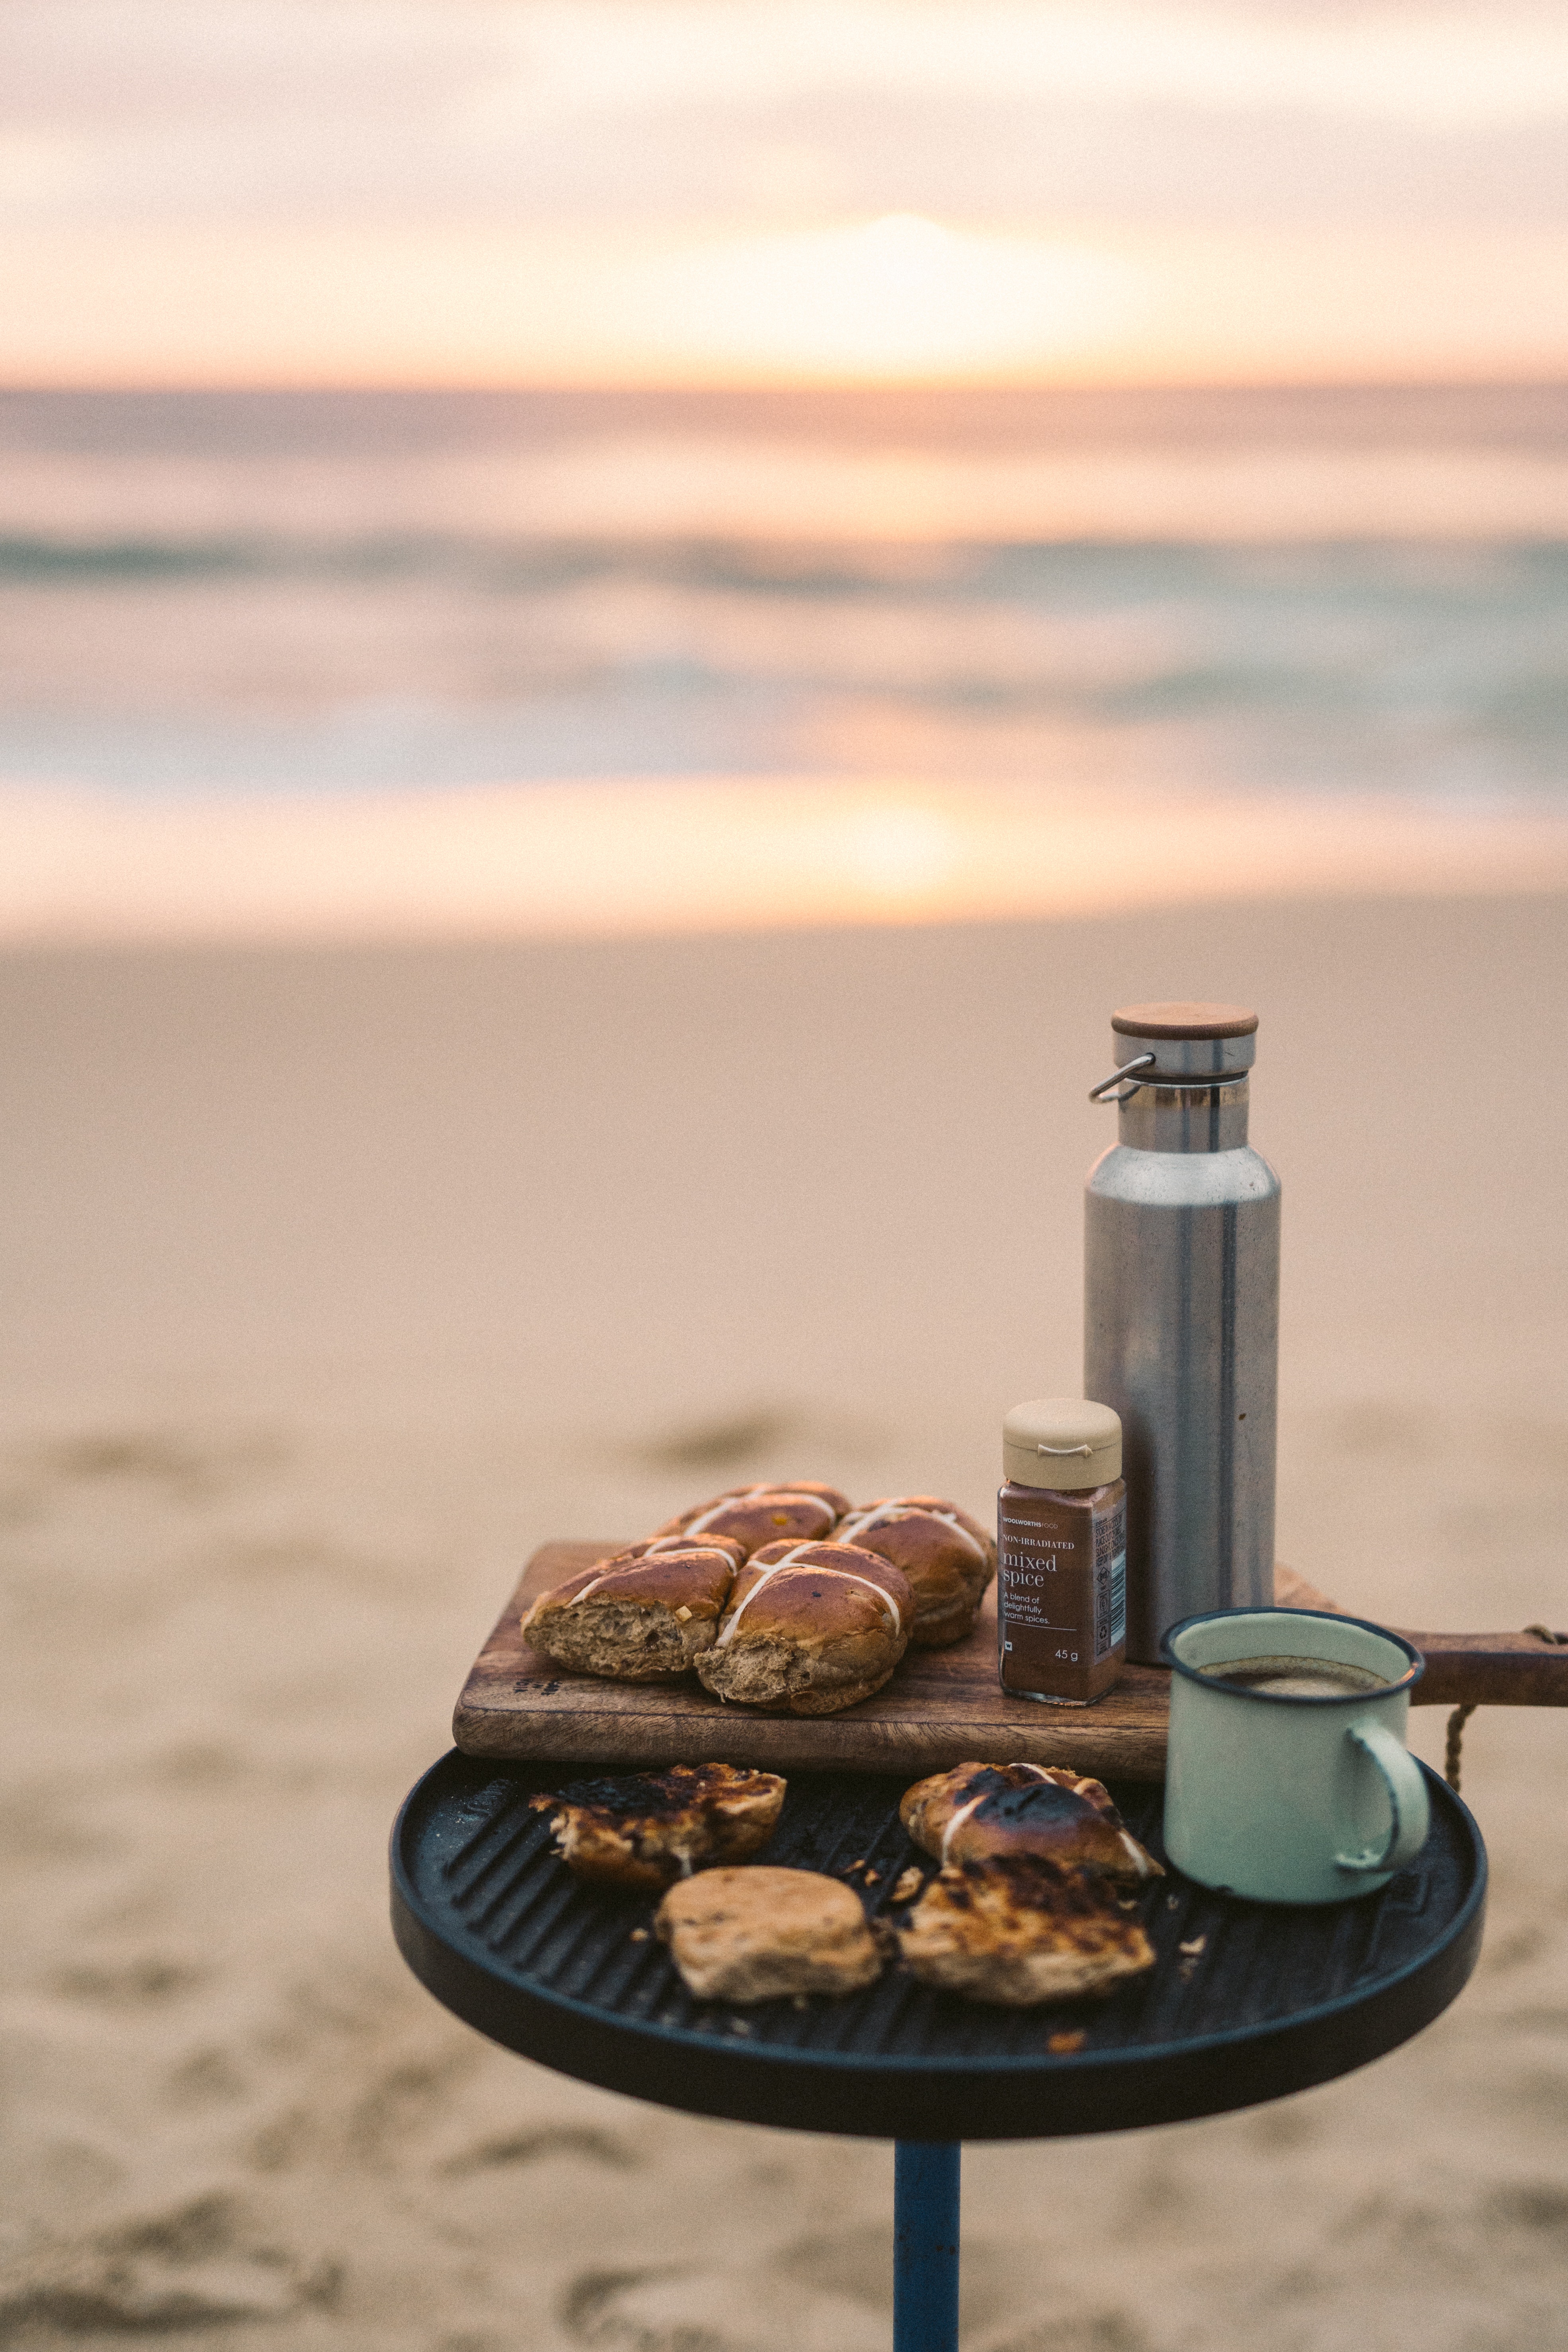
natural